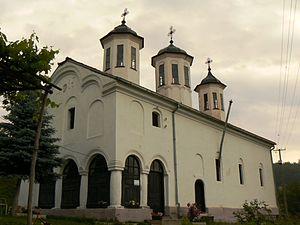
Bosilegrad est une ville et une municipalité de Serbie situées dans le district de Pčinja. Au recensement de 2011, la ville comptait 2 530 habitants et la municipalité dont elle est le centre 7 979 habitants.
L'éparchie de Vranje est une éparchie, c'est-à-dire une circonscription de l'Église orthodoxe serbe. Située au sud-est de la Serbie, elle a son siège à Vranje. En 2016, elle est administrée par l'évêque Pahomije.